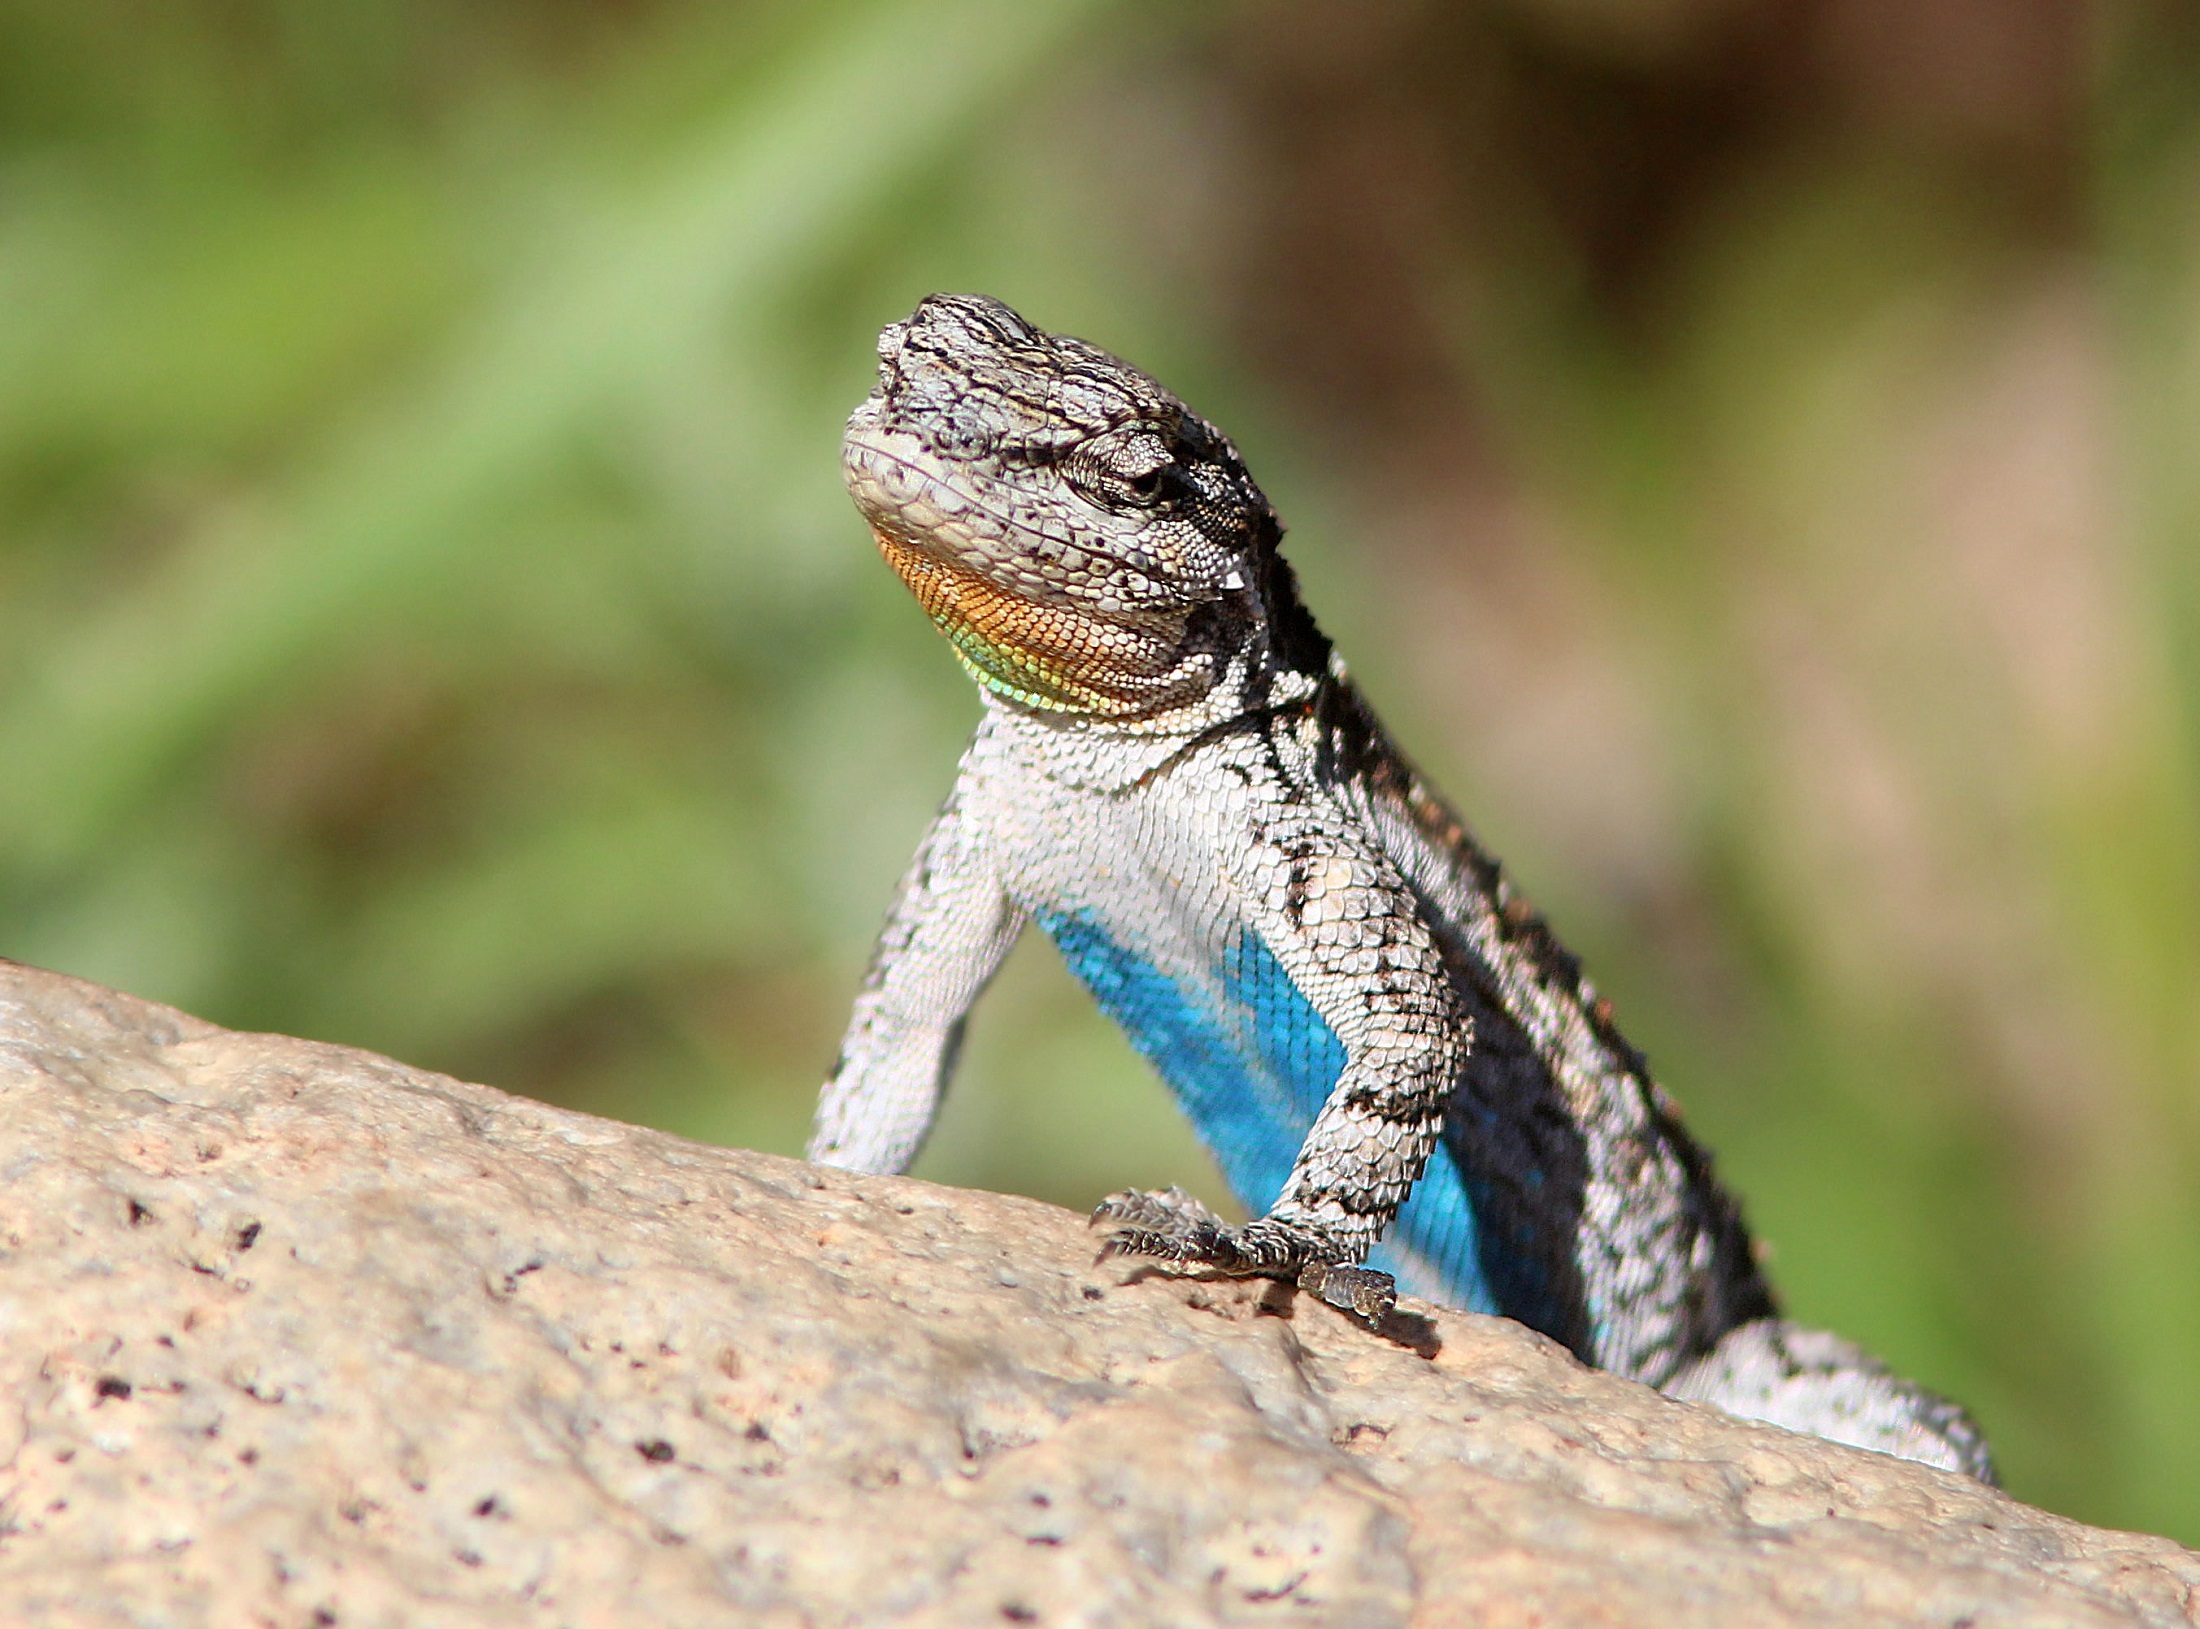
nature, rock, looking, wildlife, wild, portrait, reptile, colorful, fauna, lizard, green lizard, close up, outdoors, vertebrate, scales, lacerta, agamidae, agama, dactyloidae, scaled reptile, lacertidae, ornate tree liizard, urosaurus ornatus